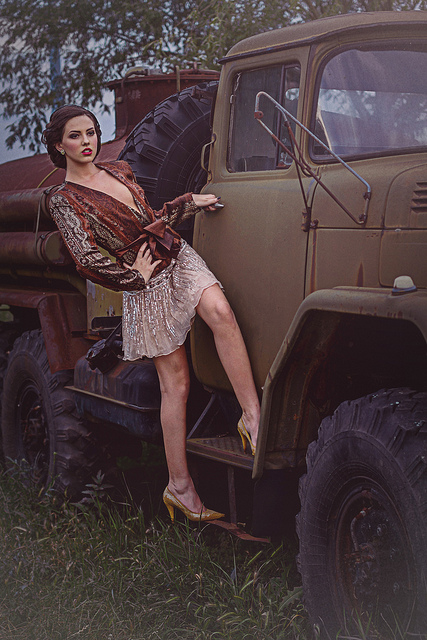
A woman standing on the side of a truck.

A woman holding on an old truck in the field

a woman posing for the camera by the side of a truck

A woman is hanging off the side of a truck